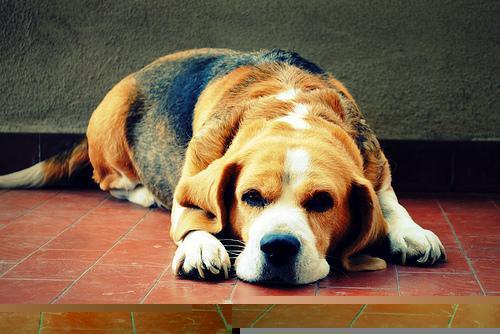
beagle